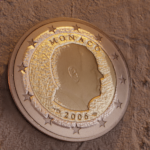
Coin value: 2euro
Country: mo
Edition: 2euro